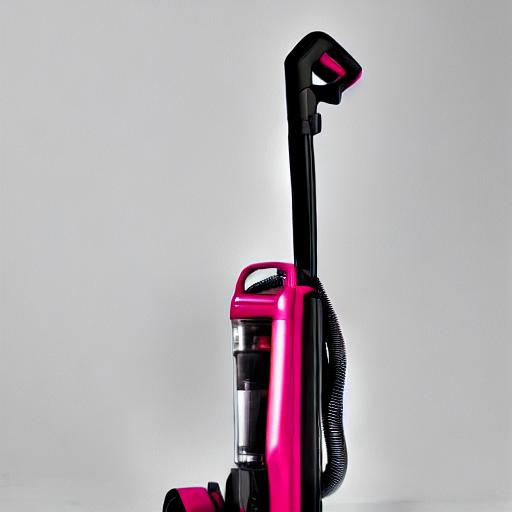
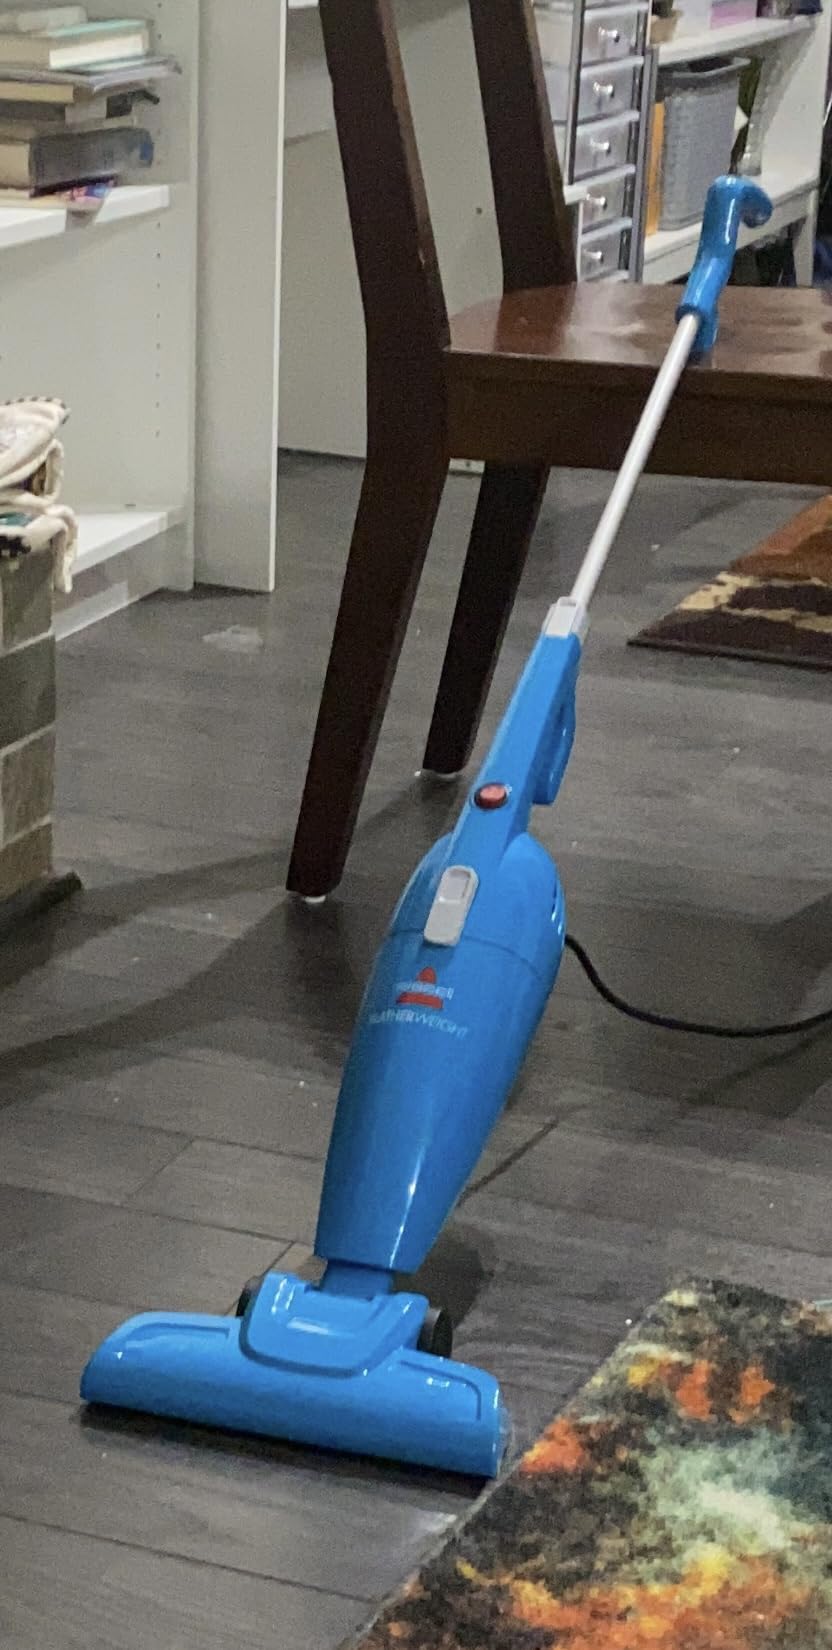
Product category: items_vacuum
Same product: no